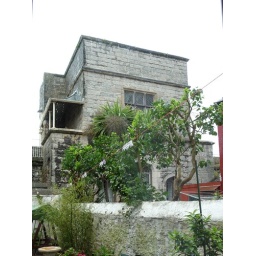
house in the wall